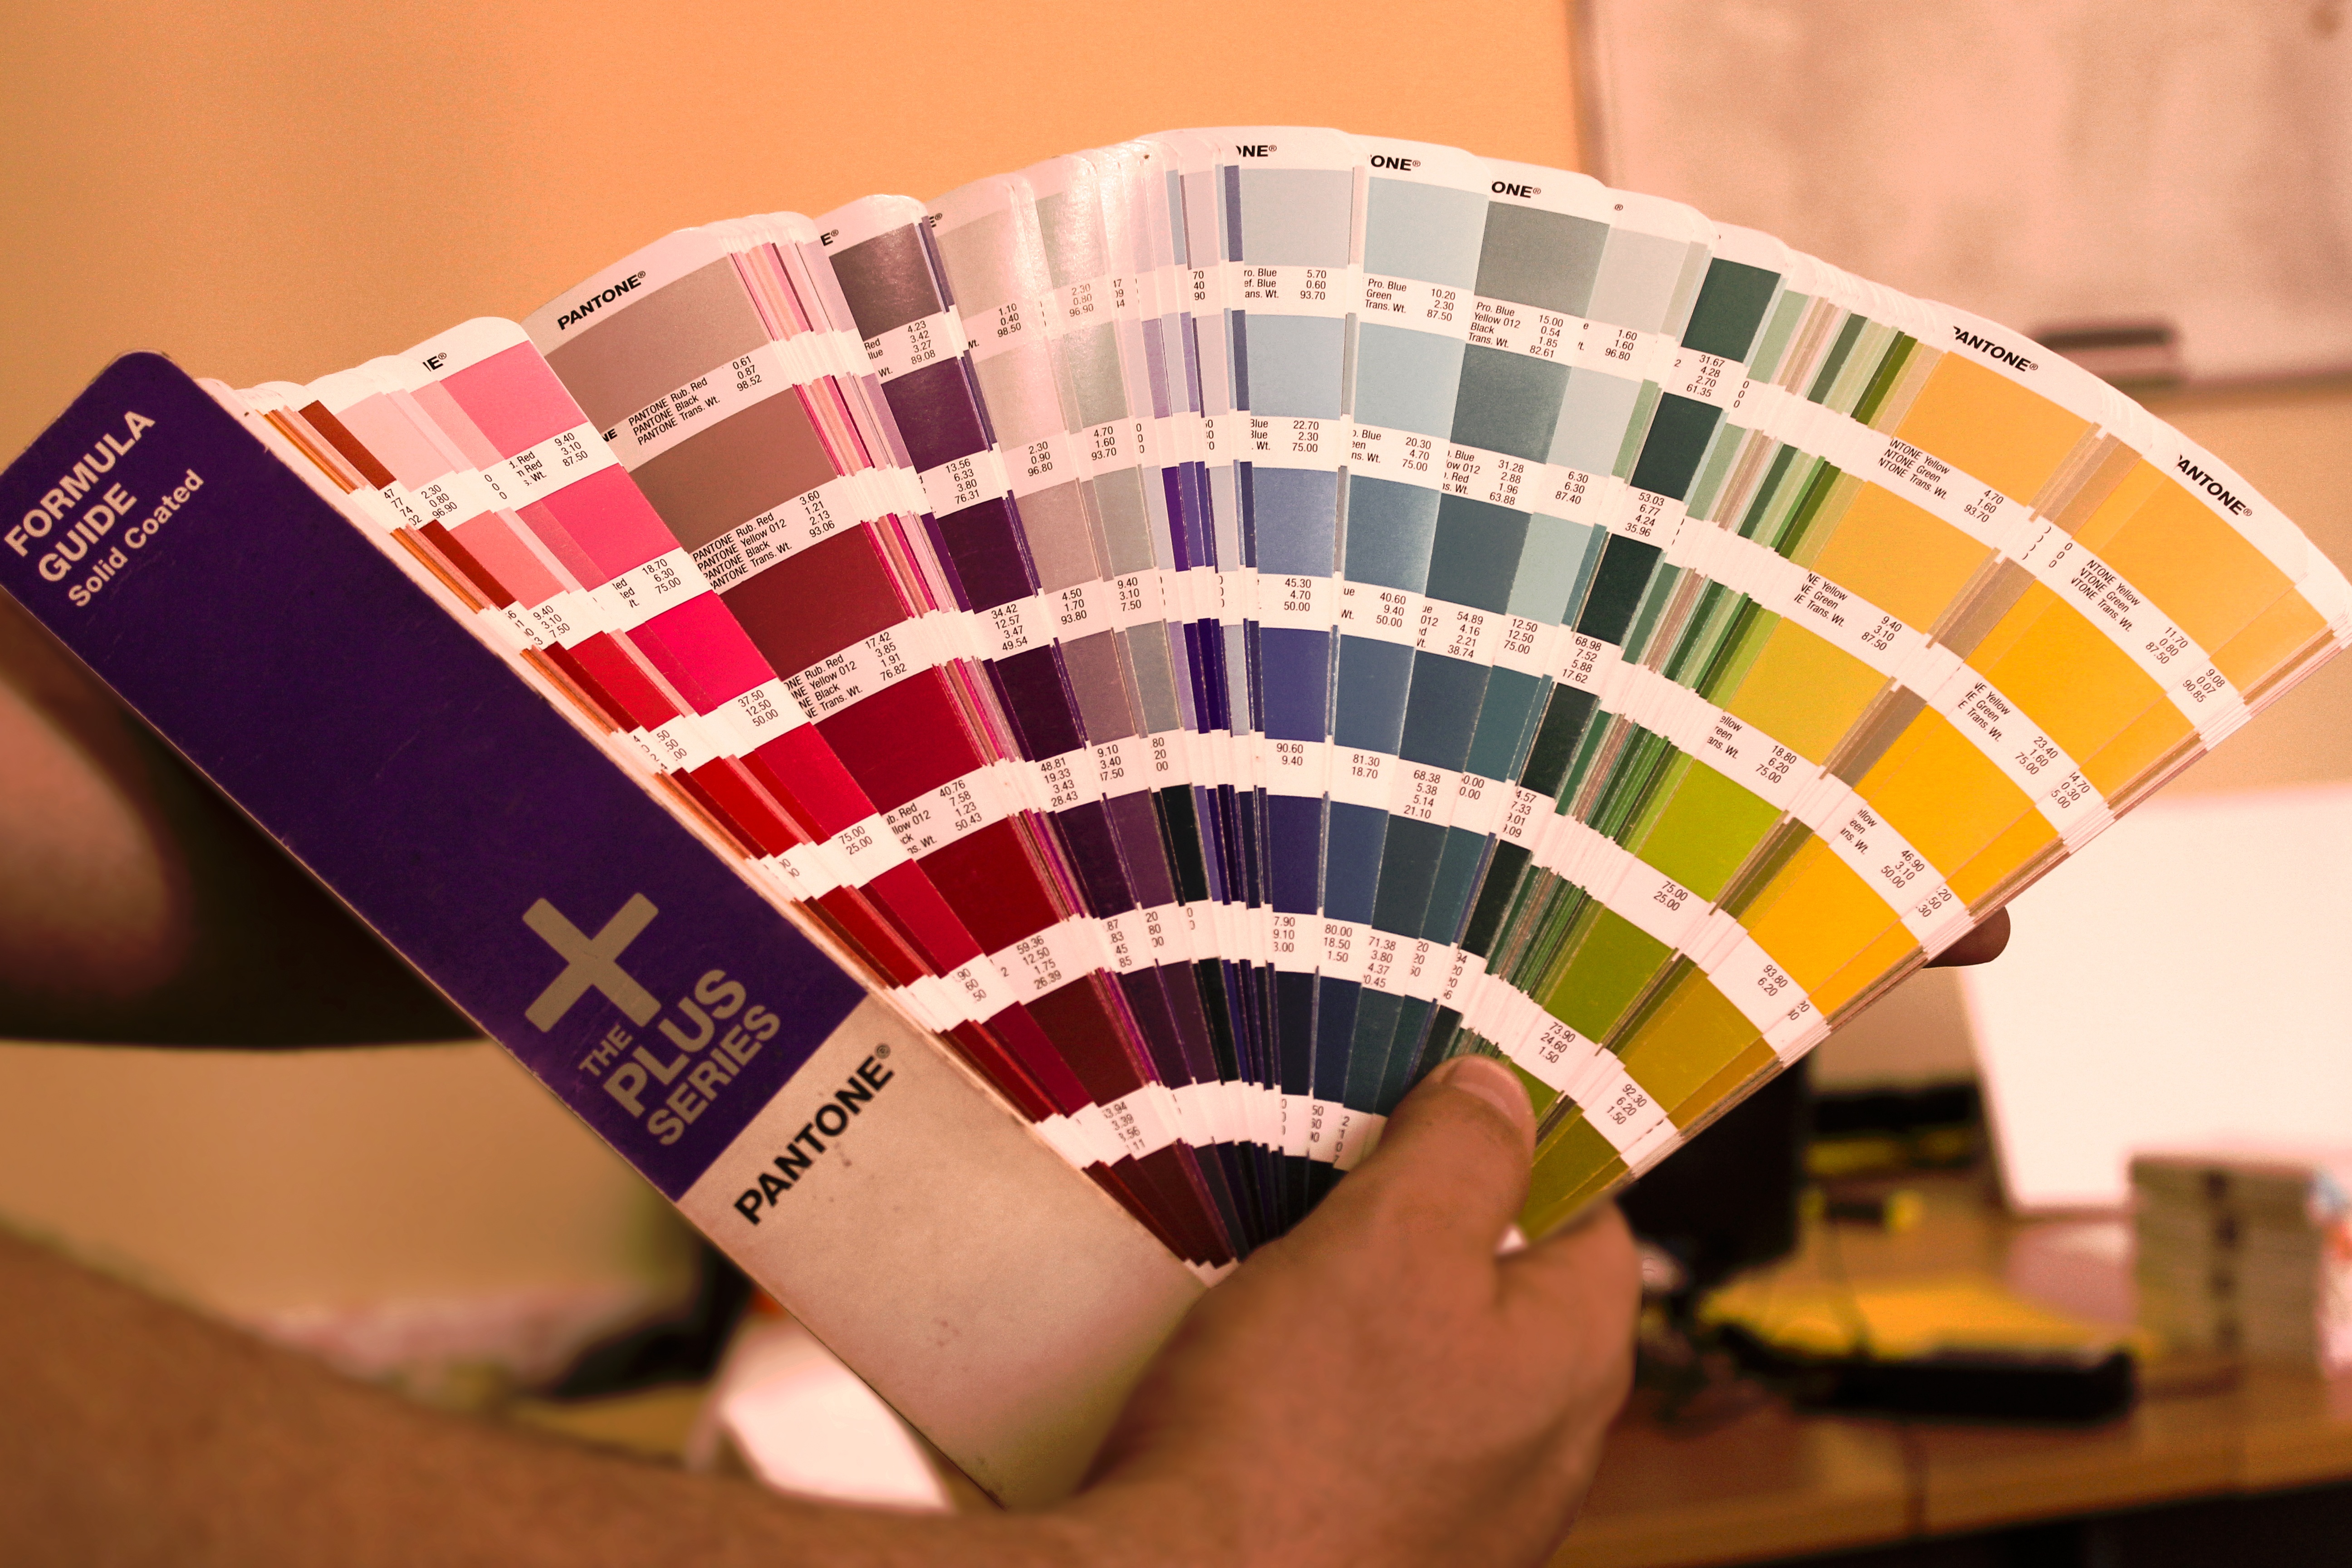
advertising, pattern, color, brand, art, design, shape, pantone, swatches, fashion accessory, nuance